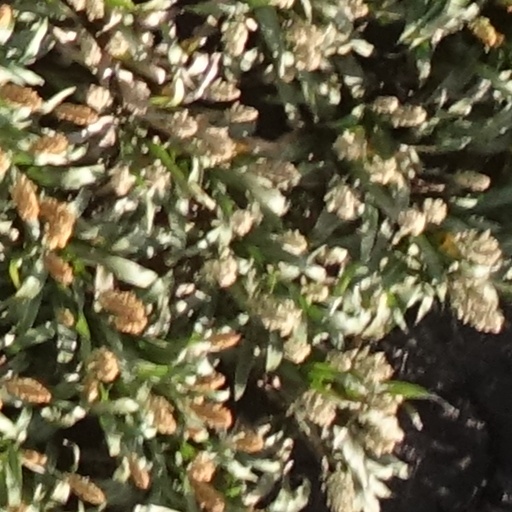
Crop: sorghum